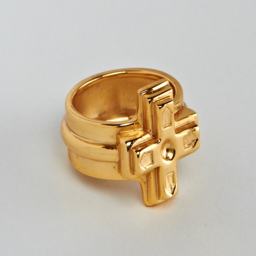
ring of the gamer 3d printed this material is gold plated brass